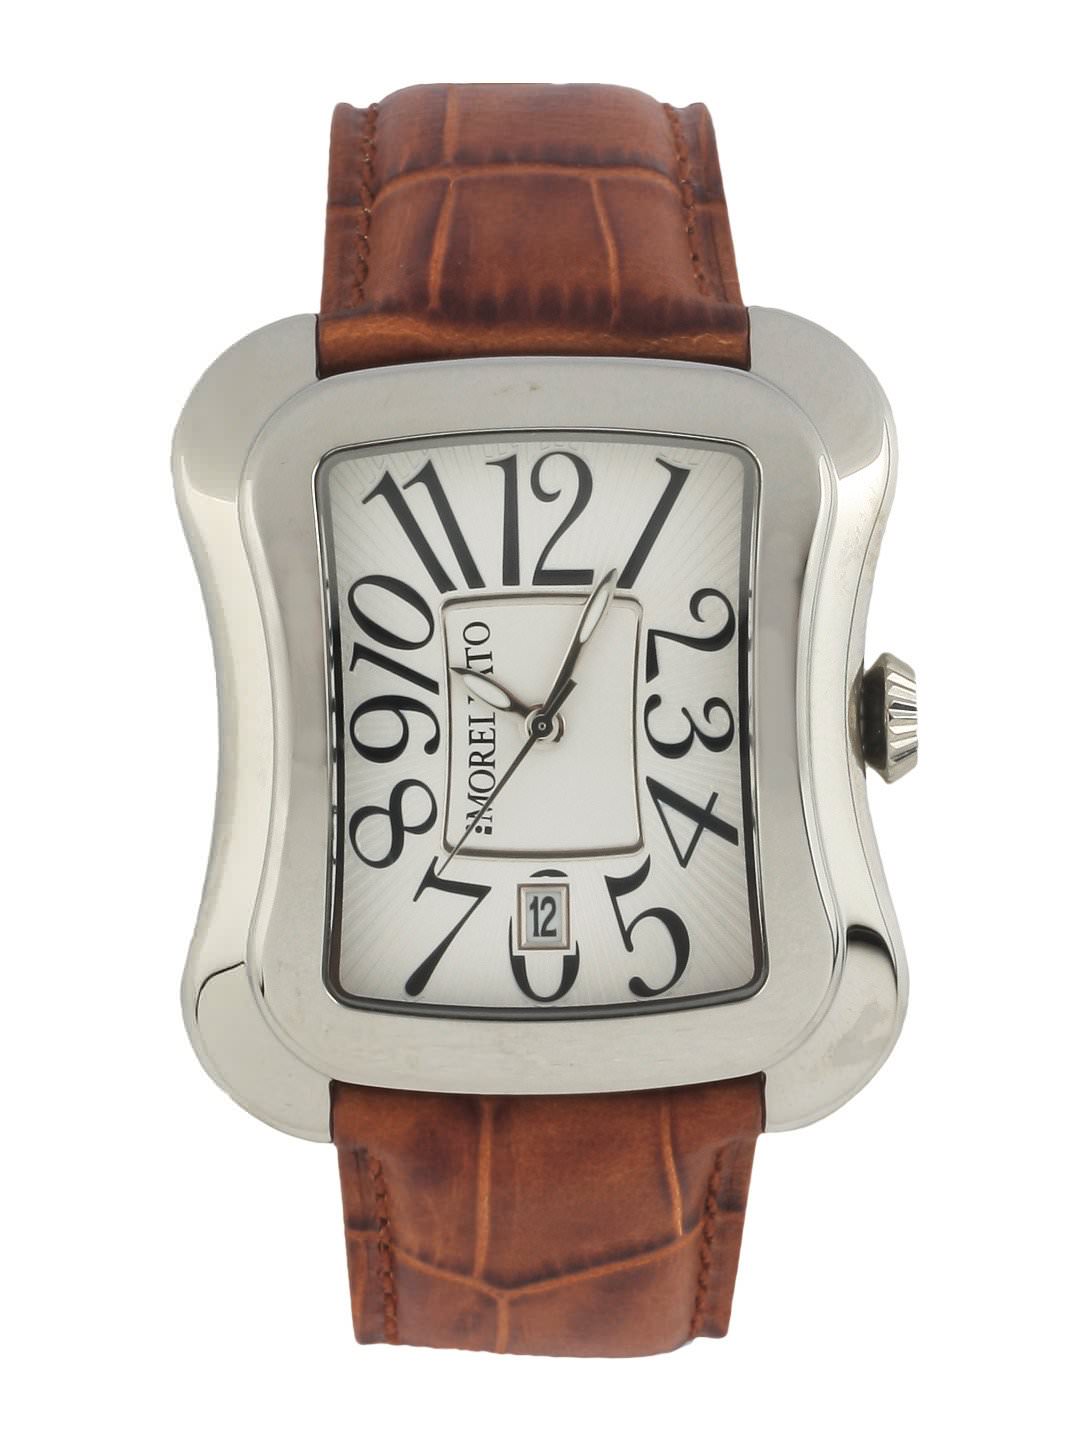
Morellato Men Silver Dial Watch
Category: Accessories / Watches / Watches
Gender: Men
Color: Silver
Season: Winter 2016
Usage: Casual